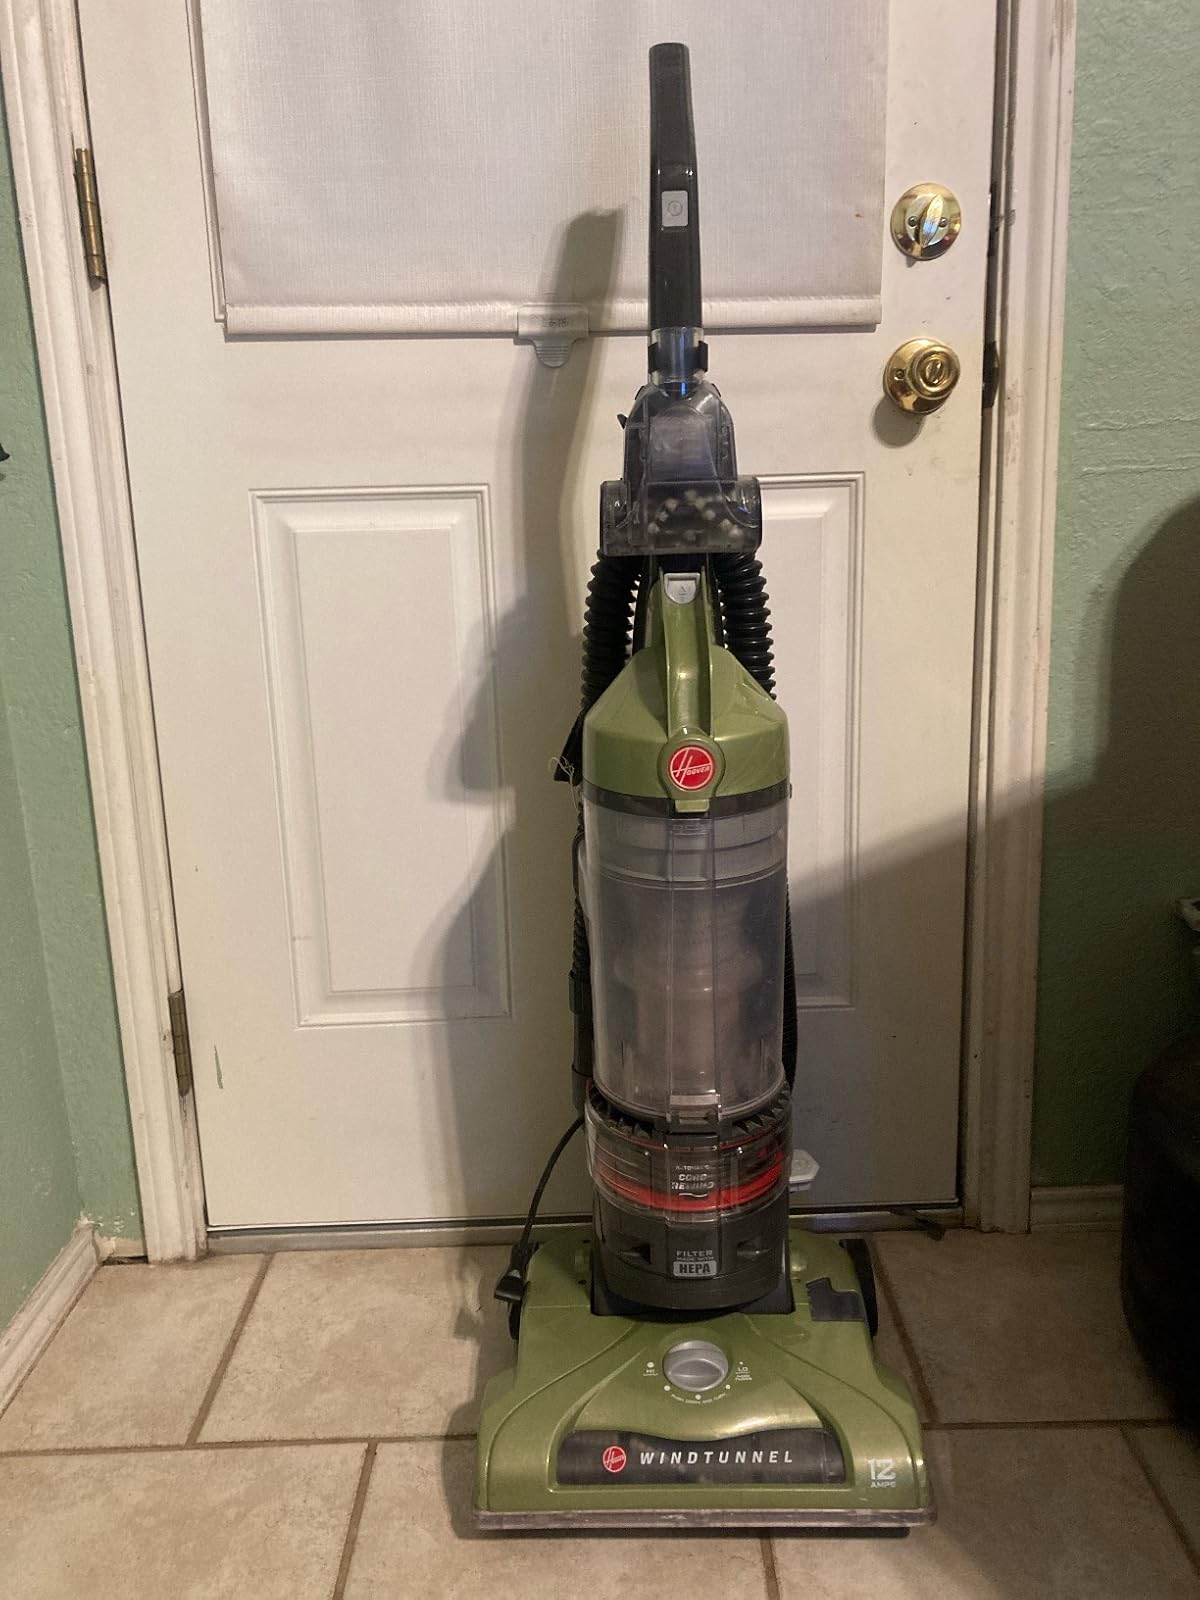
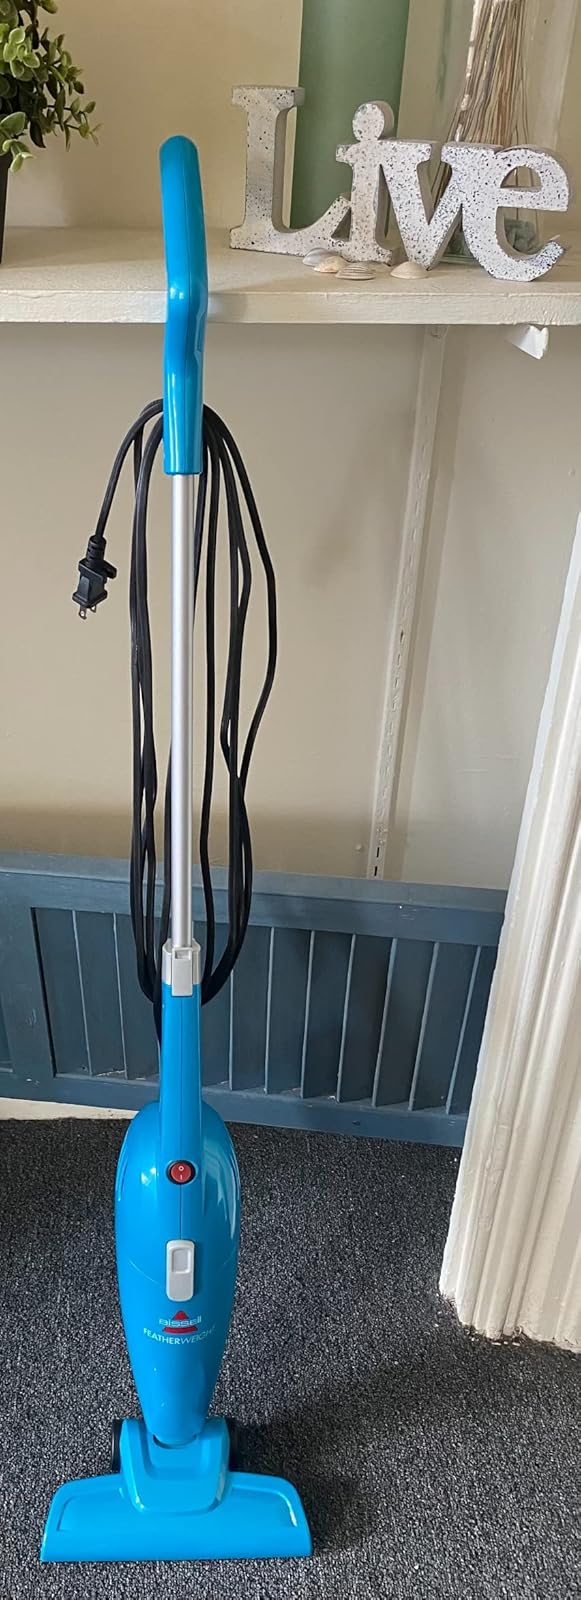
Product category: items_vacuum
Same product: no